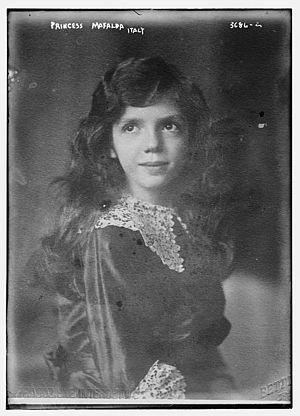
Mafalda Marie Elisabeth Anne Romana de Savoie, princesse d'Italie, née à Rome en 1902, morte au camp de Buchenwald en 1944, est la fille du roi Victor-Emmanuel III d'Italie et de Hélène de Monténégro. En 1925, elle épouse Philippe de Hesse-Cassel, landgrave de Hesse. De cette union naît Moritz de Hesse-Darmstadt.